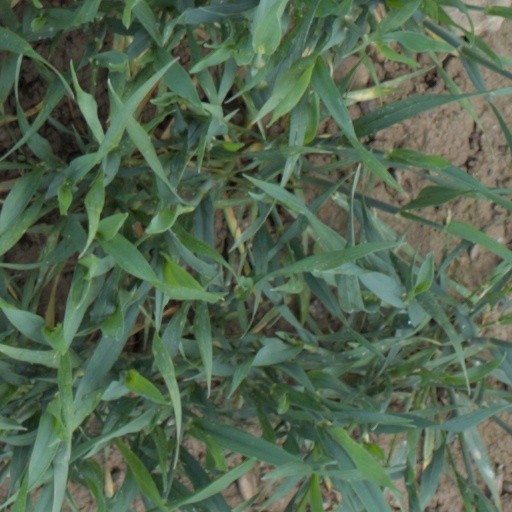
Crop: wheat